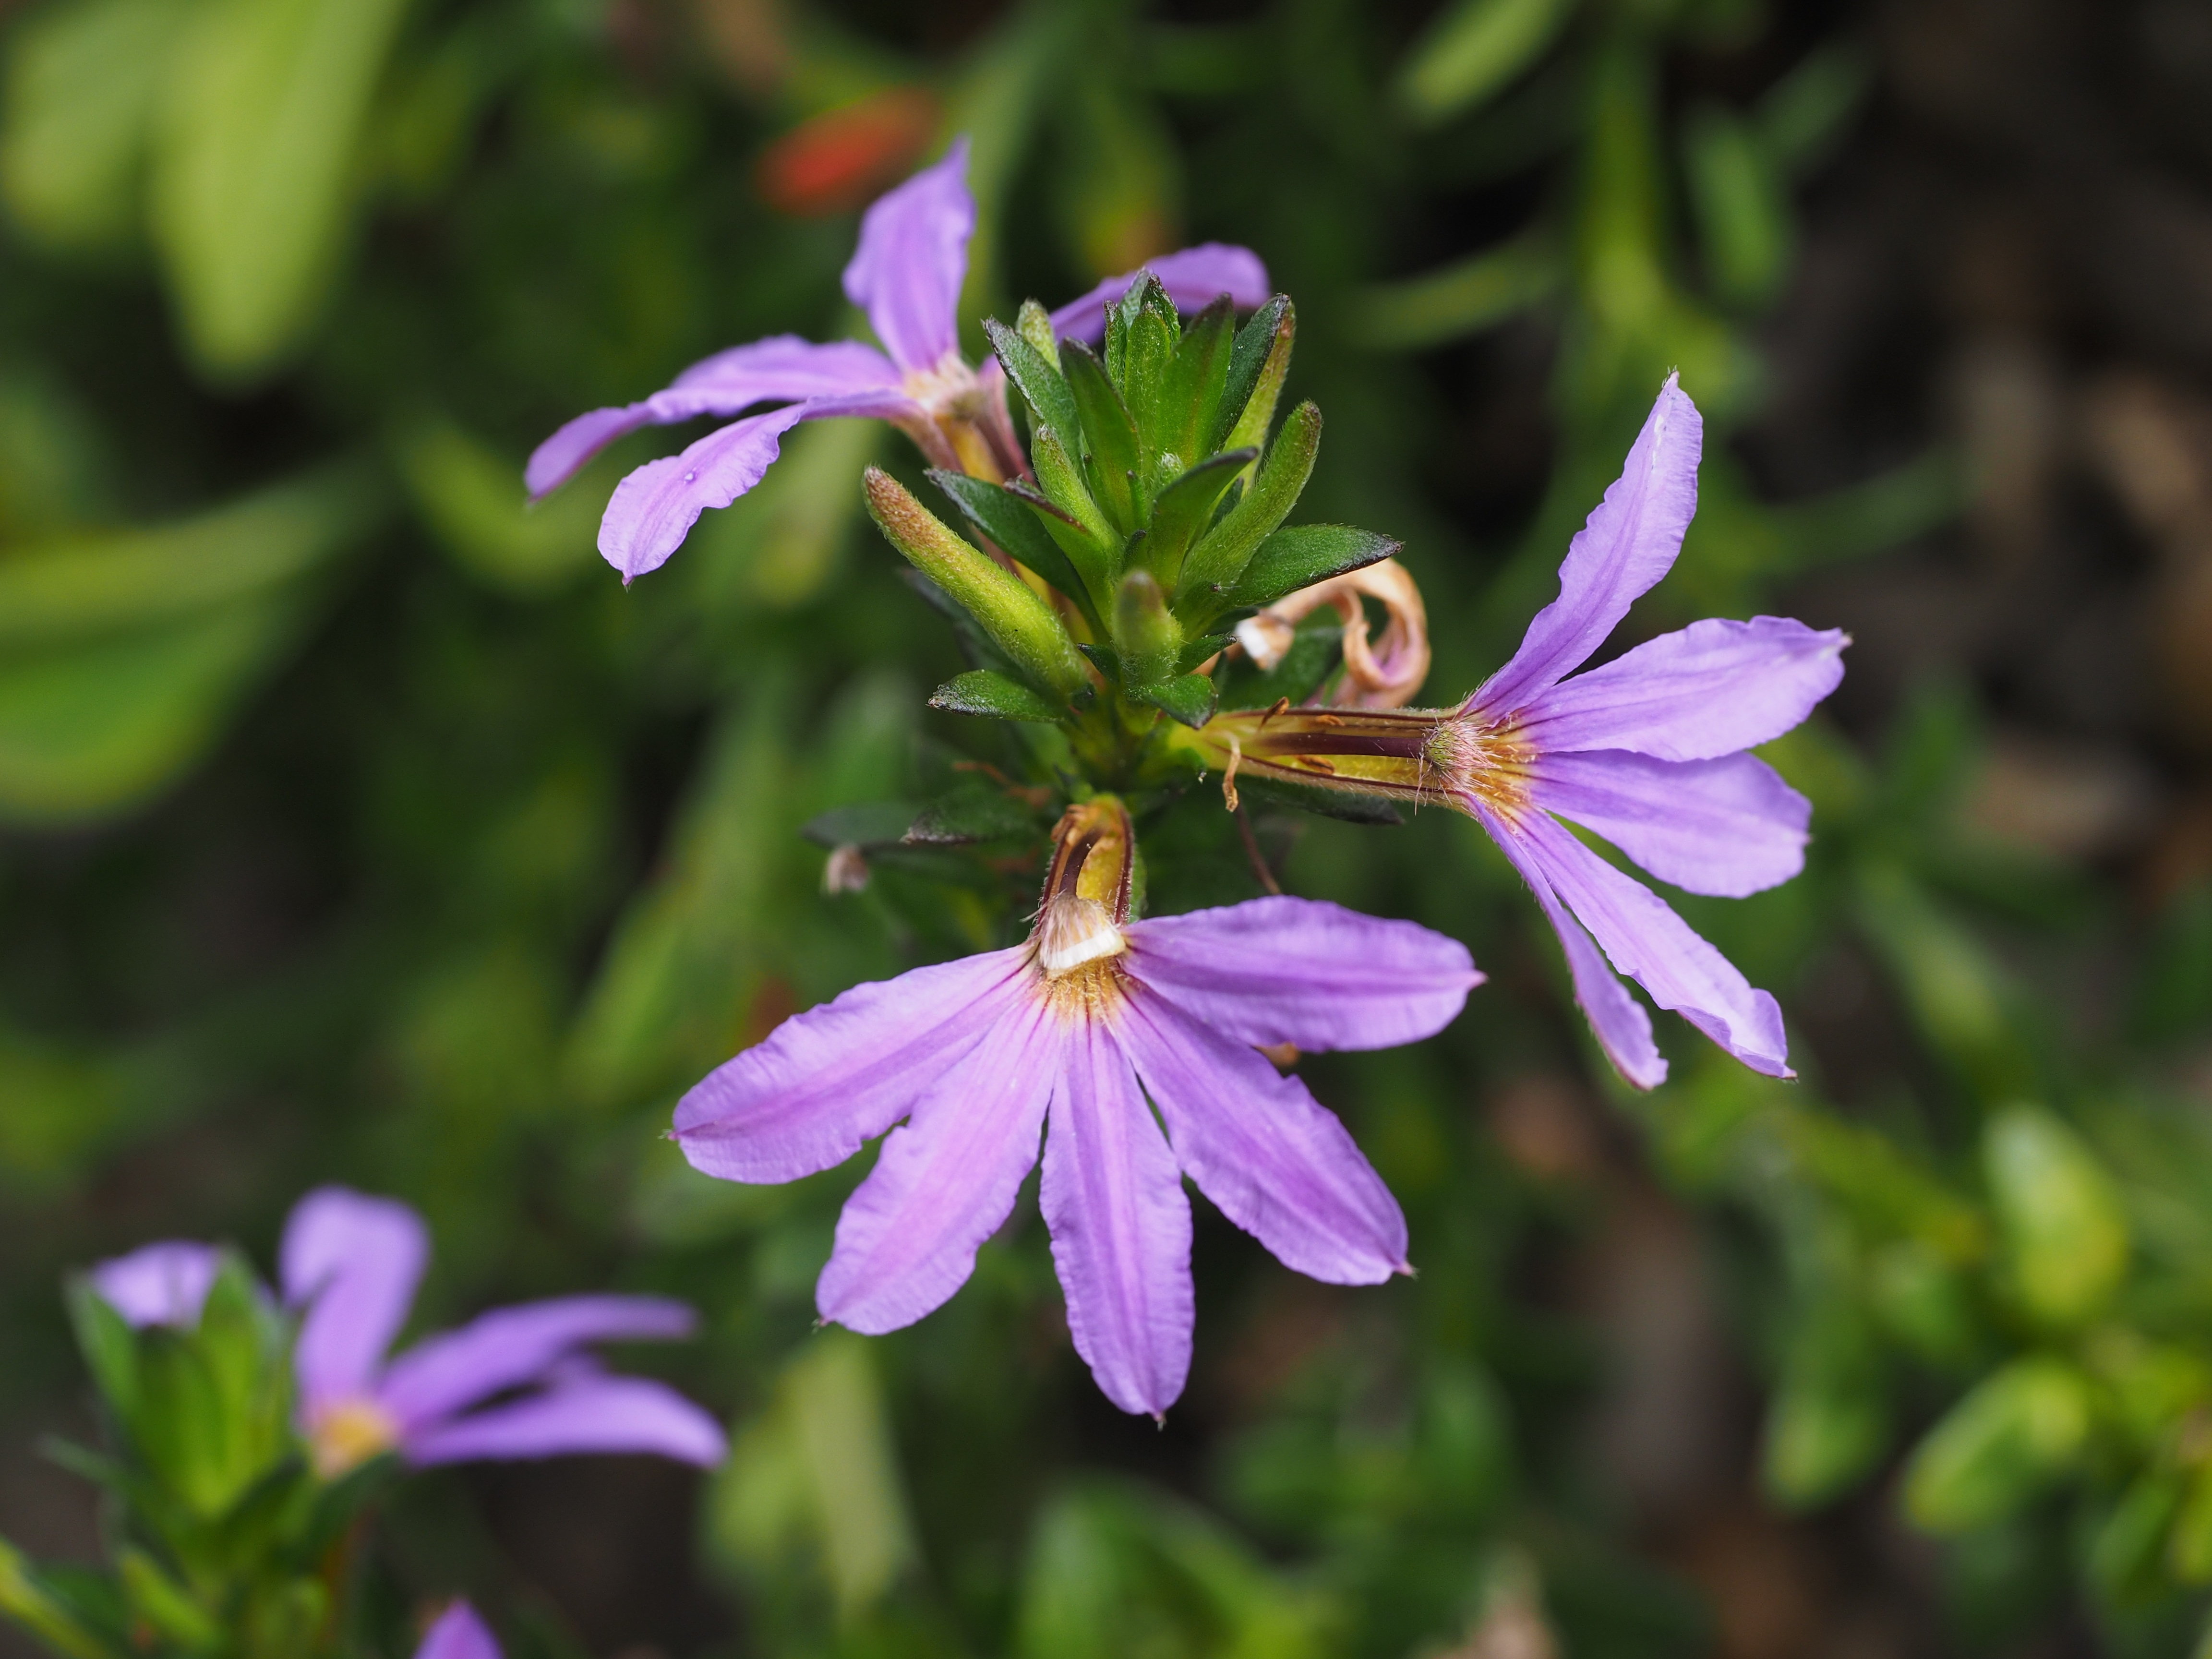
blossom, open, plant, flower, purple, bloom, herb, produce, botany, flora, wildflower, violet, fan shaped, macro photography, ornamental plant, flowering plant, balcony plant, container plant, ornamental flower, light purple, one side, balcony flower, helllila, blueme, land plant, fan flower, scaevola aemula, blue flower fan, scaevola, goodeniaceae, open side, opened one side, corolla tube, slotted, side slits, k berblume, fan like